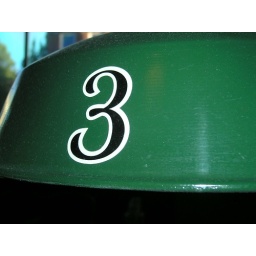
Just a shot of the lamp above table #3 (of course)